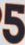
Number: 5